Battle of Szőreg

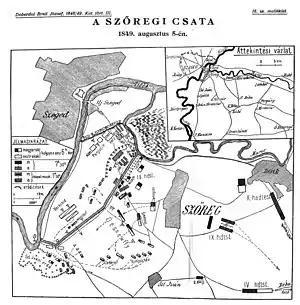
Map of the Battle of Szőreg (5 August 1849)

In the meanwhile the Austrian cavalry division of Bechtold, after inexplicably delaying an hour in the bridgehead from Újszőny, finally started its action, repulsing with the Imperial uhlans and a battery the weak attack of the a couple companies of Hungarian hussars of the vanguard of the Hungarian cavalry led by General Arisztid Dessewffy (who, at the beginning of the battle, was sent by Dembiński behind the Hungarian left wing, and if its possible, to cross the dike, and encircle the right wing of the Austrian artillery line), then, finding the dike from Szőreg too high to climb, they tried with their artillery and sappers to open holes and breaches on it.